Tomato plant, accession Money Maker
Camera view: tilt-top (135 deg); turntable rotation: 330 degrees
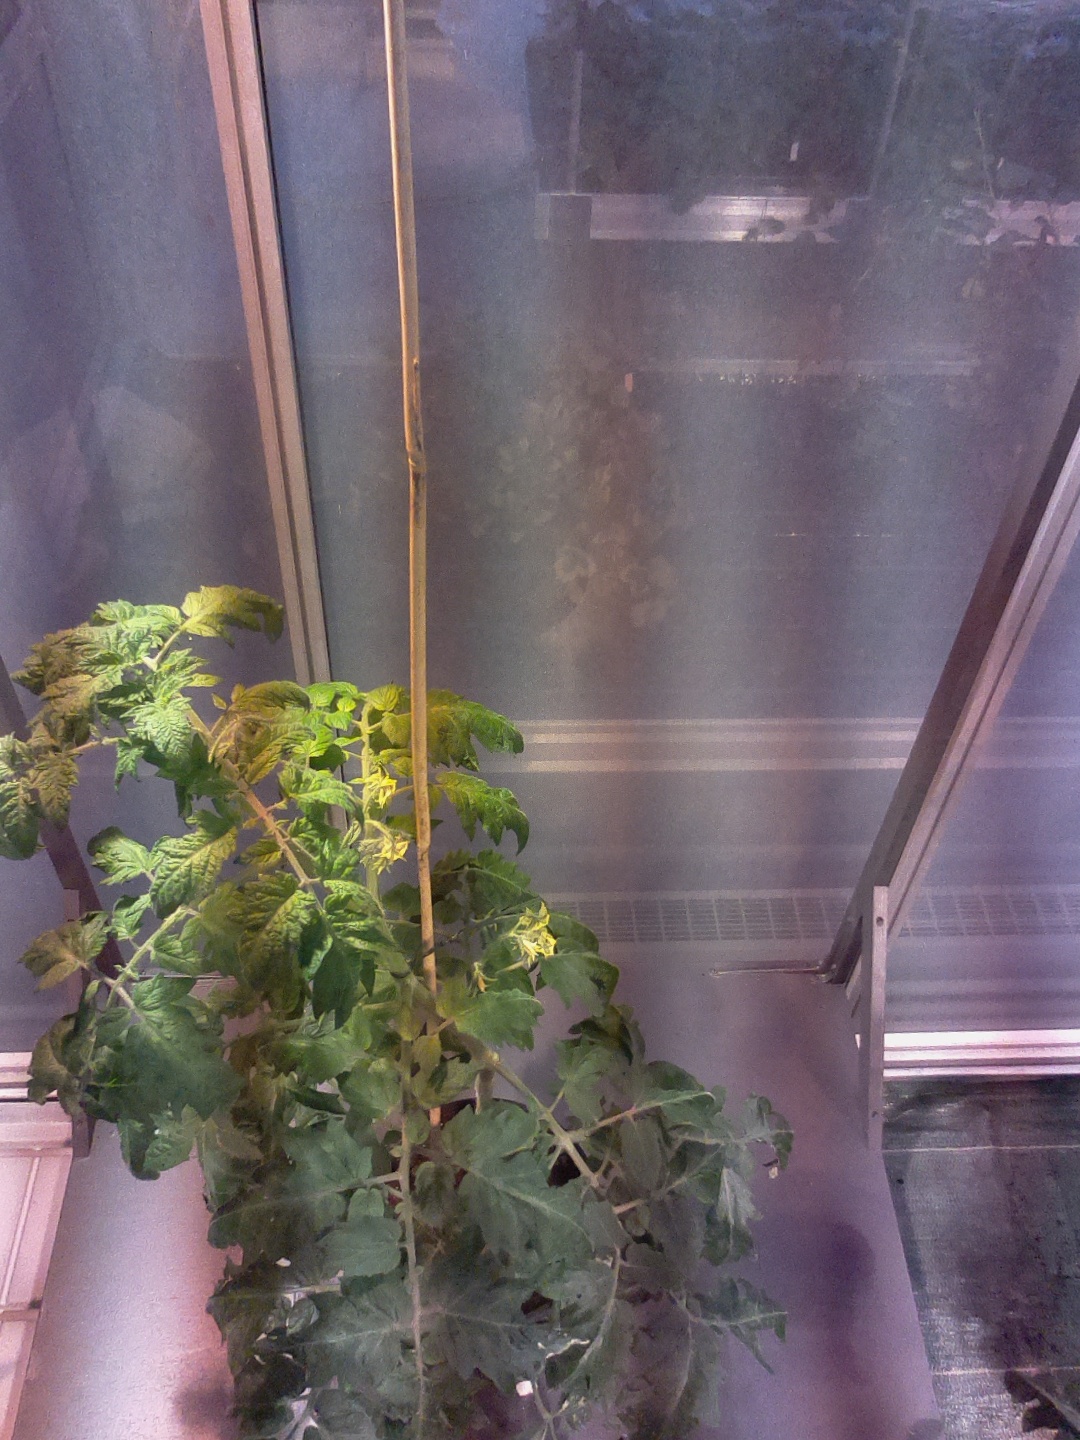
BBCH growth stage 66: Full flowering, 60%-70% of flowers open, more petals falling